Bennett Park (Detroit)

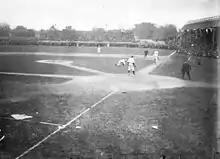
Bennett Park during the 1907 World Series

Bennett Park was home to the first nighttime baseball game in Detroit. On September 24, 1896, the Tigers played their last game of their first season at Bennett Park, an exhibition doubleheader against the Cincinnati Reds. Tigers owner George Arthur Vanderbeck had workers string lights above the stadium for the nighttime game. A crowd of 1200 attended the experiment, which was described by a local newspaper as "an amusing and financial success".